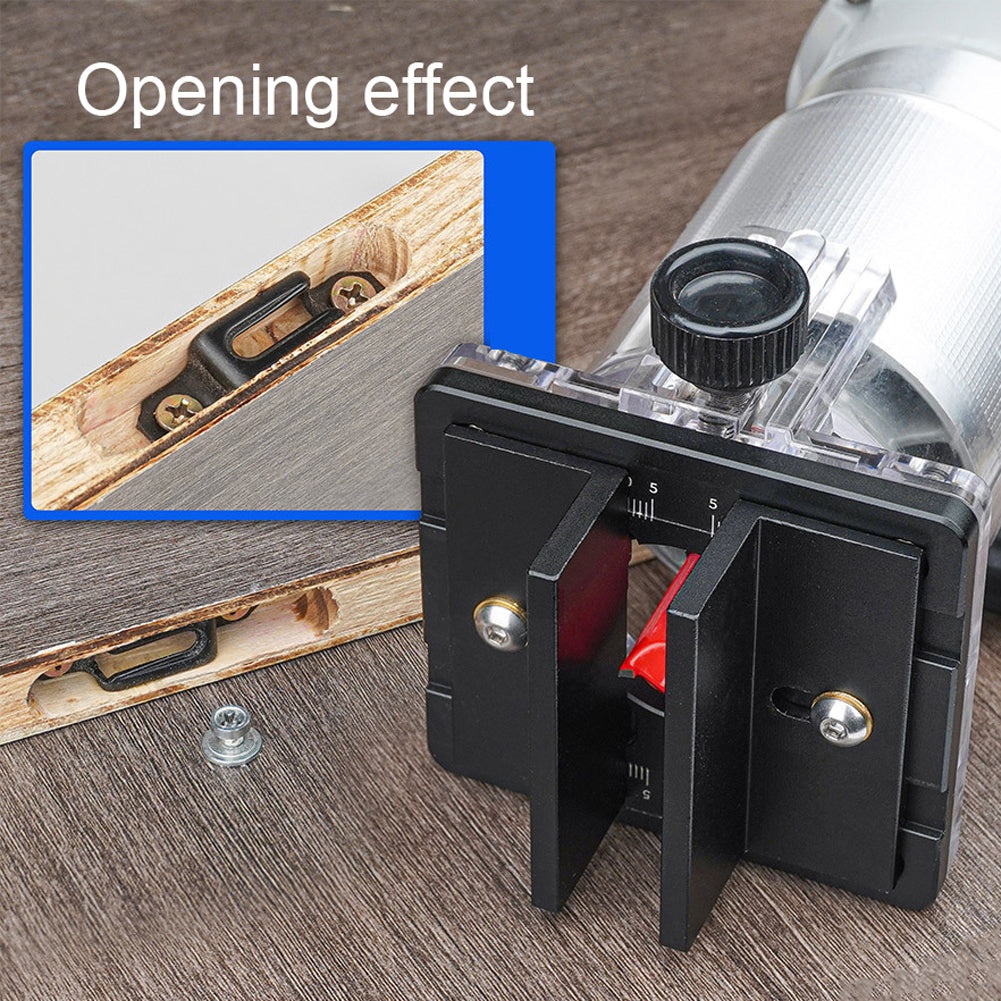
Hjemix | Trearbeid 2-i-1 Koble Trimmesmaskin Tilbehør
PRODUKTBESKRIVELSE Med dette tilbehøret kan du bruke din trimme-maskin for å realisere fresefunksjonen. Dette gjør at din trimme-maskin får to kraftige og praktiske funksjoner, så du ikke lenger trenger å kjøpe en sporingsmaskin separat. Kom og prøv det, det vil ikke skuffe deg. Egenskaper: Lag av aluminiumlegering, har egenskapene til lang levetid og er ikke lett å bryte, så du trenger ikke hyppig utskifting. Den er passende for trimme-maskiner med en diameter på 65mm og fresing av treplater med en diameter på 13-36mm. Den har et bredt bruksområde. Dette verktøyet gjør at din trimme-maskin får to kraftige og praktiske funksjoner, så du ikke lenger trenger å kjøpe en sporingsmaskin separat. Designet med begrensningsrenner kan sikre parallell glidning av stoppet, og dybdemerket design av fresen gjør det lettere for deg å lese verdien. Den venstre og høyre stoppen med justeringsmerker gjør sporingen mer presis og reduserer feil. Spesifikasjoner: Materiale aluminiumlegering Farge svart Gjeldende platetykkelse 13-36mm Gjeldende trimmediameter 65mm Pakkeliste 1 * Sporingsbrakett + 1 * 11mm Fres MERK På grunn av manuelle målinger, vennligst tillat små måleavvik. På grunn av ulike skjermer og belysningseffekter, kan den faktiske fargen på varen være litt forskjellig fra fargen som vises på bildet.
Brand: Norvo
Category: Hardware > Tool Accessories > Jigs > Router Jigs